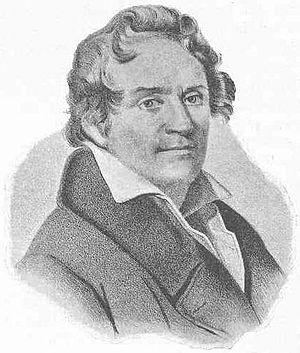
Finlands musik / Historie / Fremvæksten af en nationalt musikliv (ca. 1790-1917)
Bernhard Henrik Crusell
Finlands musik kan inddeles i tre hovedkategorier.